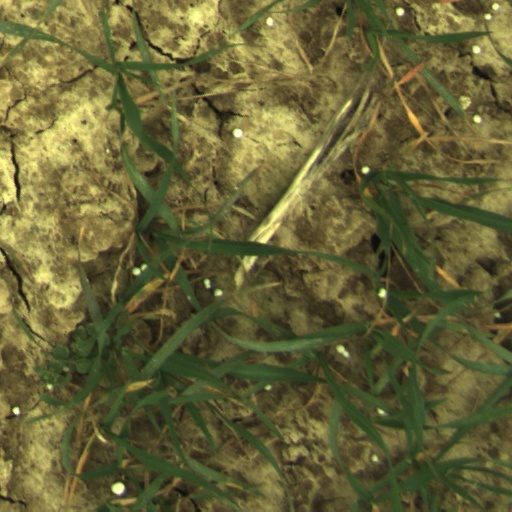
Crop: wheat